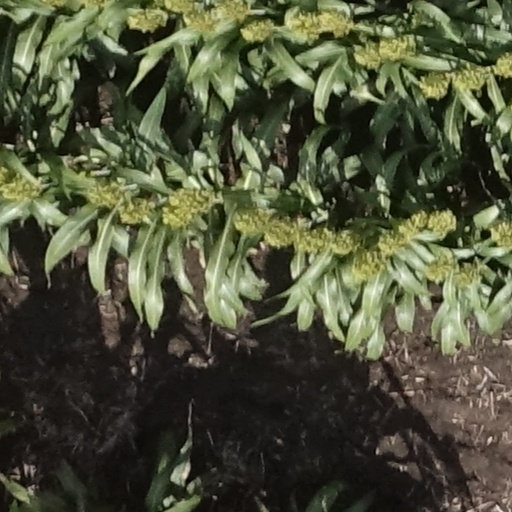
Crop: sorghum